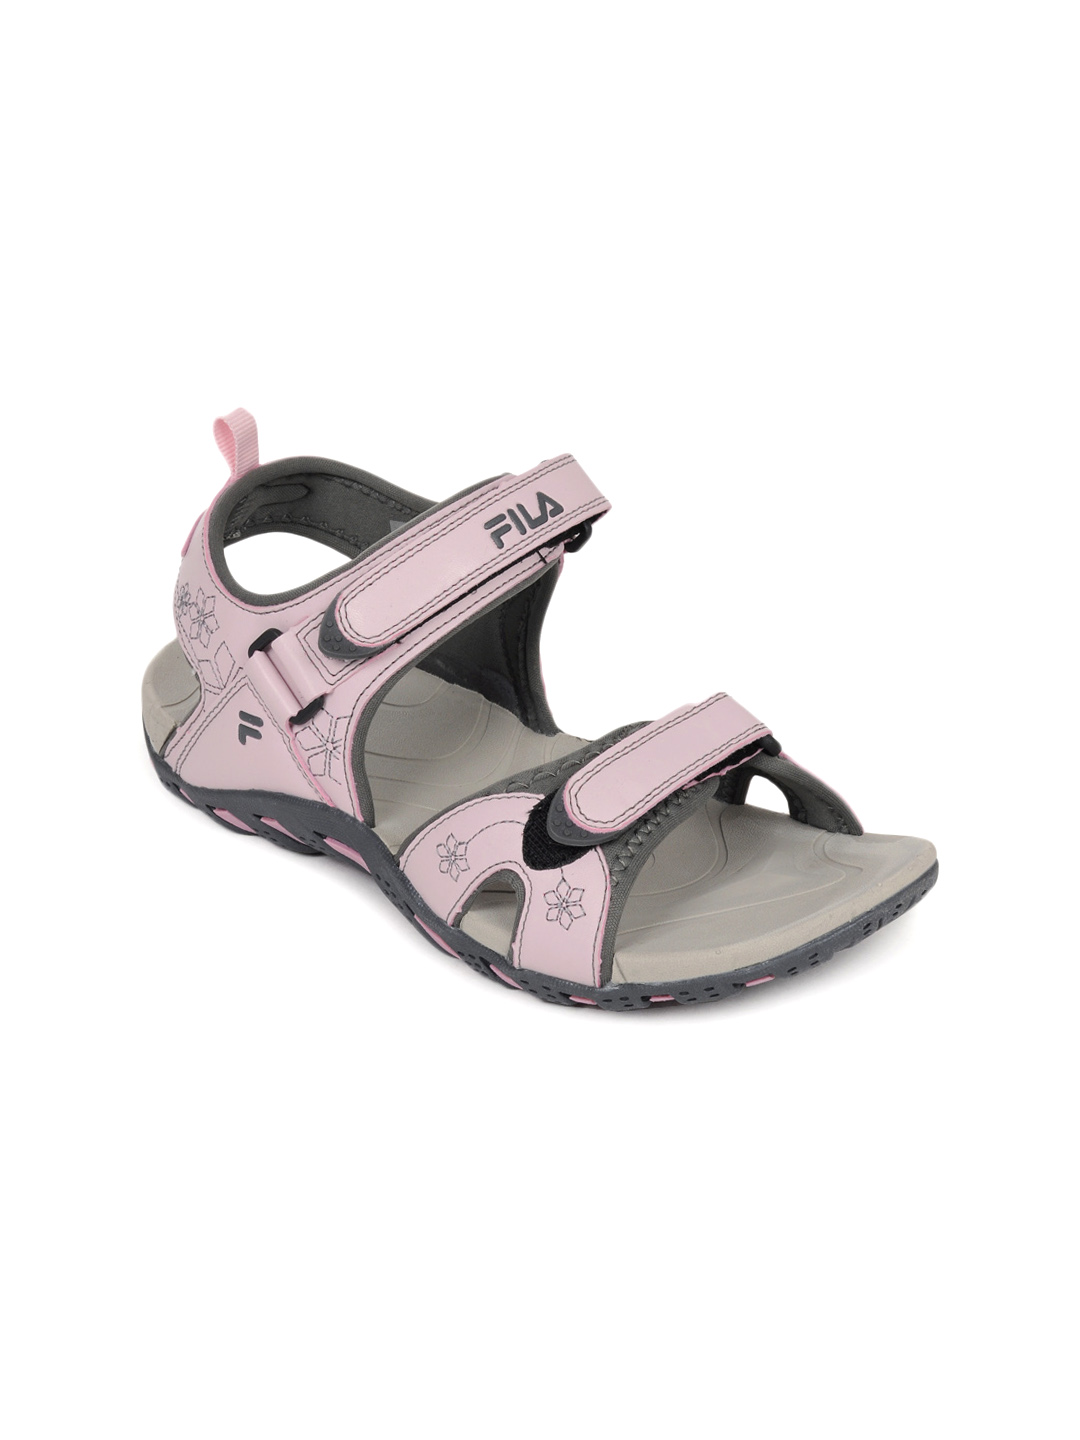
Fila Women Shelby Pink Sports Sandals
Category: Footwear / Sandal / Sports Sandals
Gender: Women
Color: Pink
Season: Fall 2012
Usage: Casual